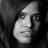
Emotion: neutral